Kettle

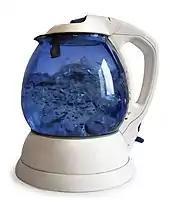
An electric kettle, with boiling water visible in its transparent water chamber

In countries with 200240V mains electricity, electric kettles are commonly used to boil water without the necessity of a stove top. The heating element is typically fully enclosed, with a power rating of 2–3 kW. This means that the current draw for an electric kettle is up to 13A, which is a sizeable proportion of the current available for many homes: the main fuse of most homes varies between 20 and 100 amps. In countries with 120 V mains electricity, twice as much current is drawn for the same power.